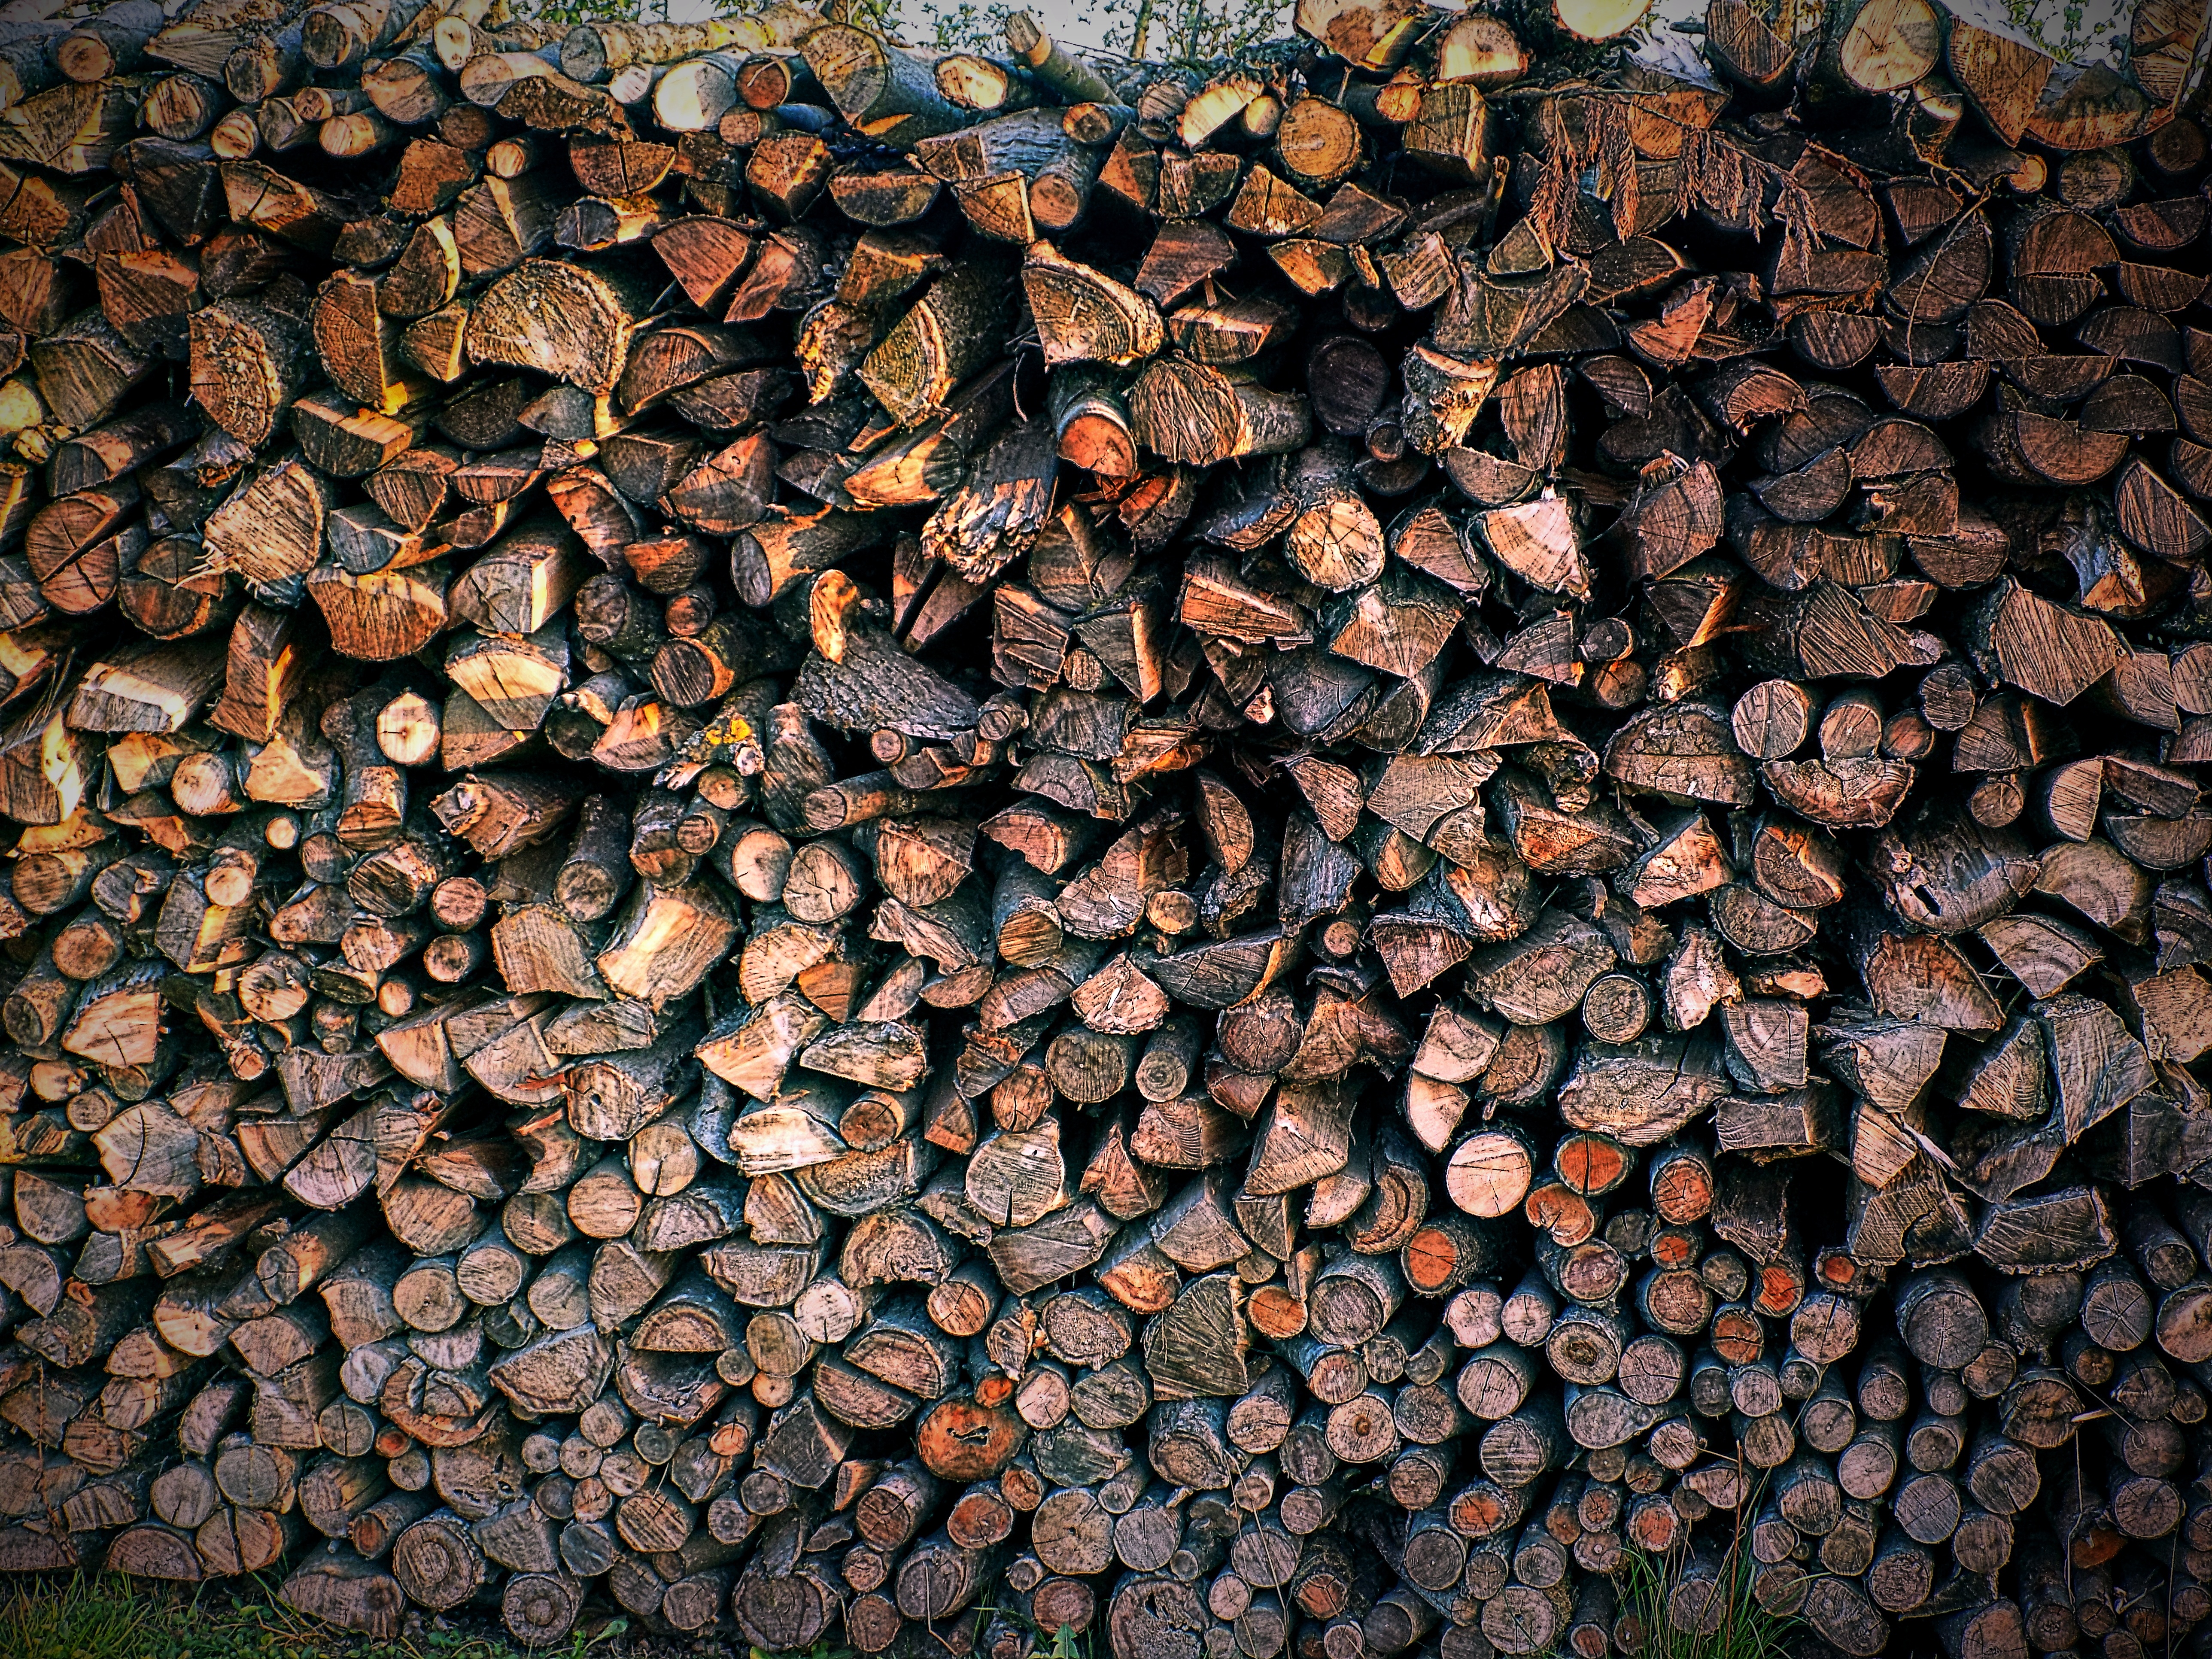
tree, nature, rock, branch, winter, plant, wood, texture, leaf, trunk, asphalt, autumn, soil, firewood, wood pile, material, background, logs, stock, combs thread cutting, stacked up, renewable raw materials, woody plant